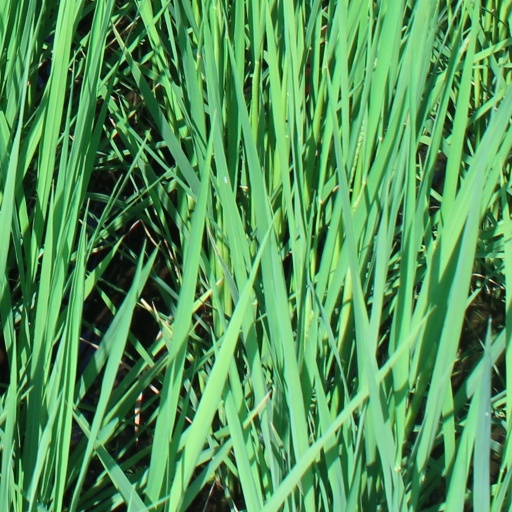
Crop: rice